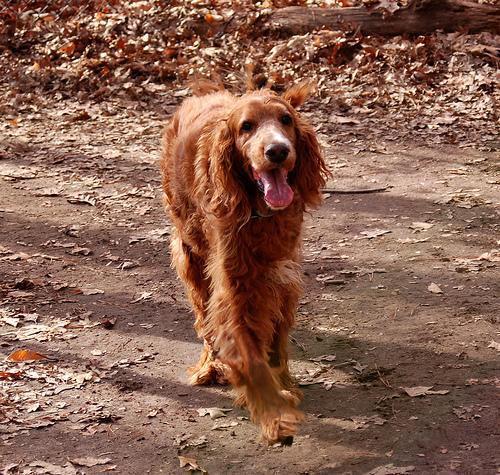
Irish_setter